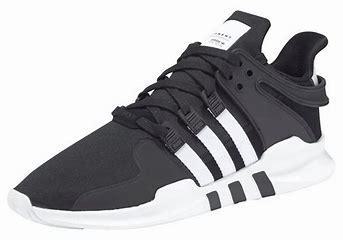
Brand: Adidas
Model: EQT Support Adv